Answer in natural language. How many Beds are visible in the scene? Choose between the following options: 1, 0, 2, 4 or 3
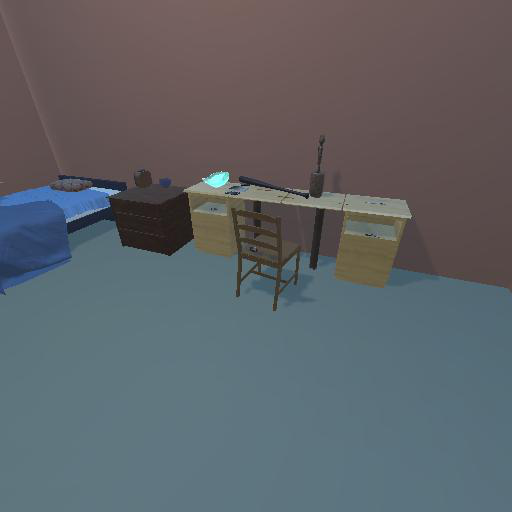
<answer>1</answer>